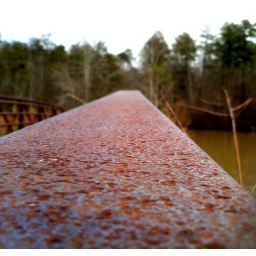
two roads diverge in a yellow wood